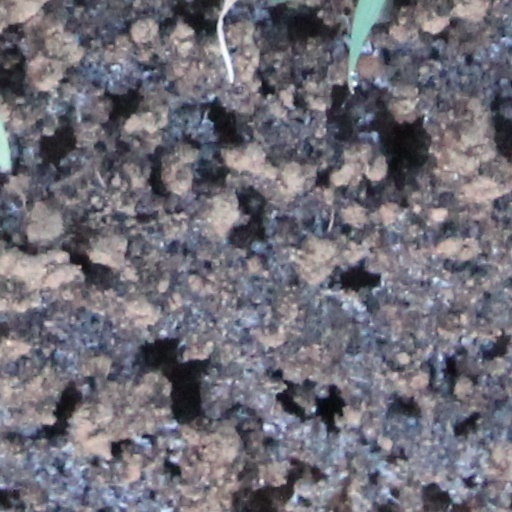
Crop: wheat